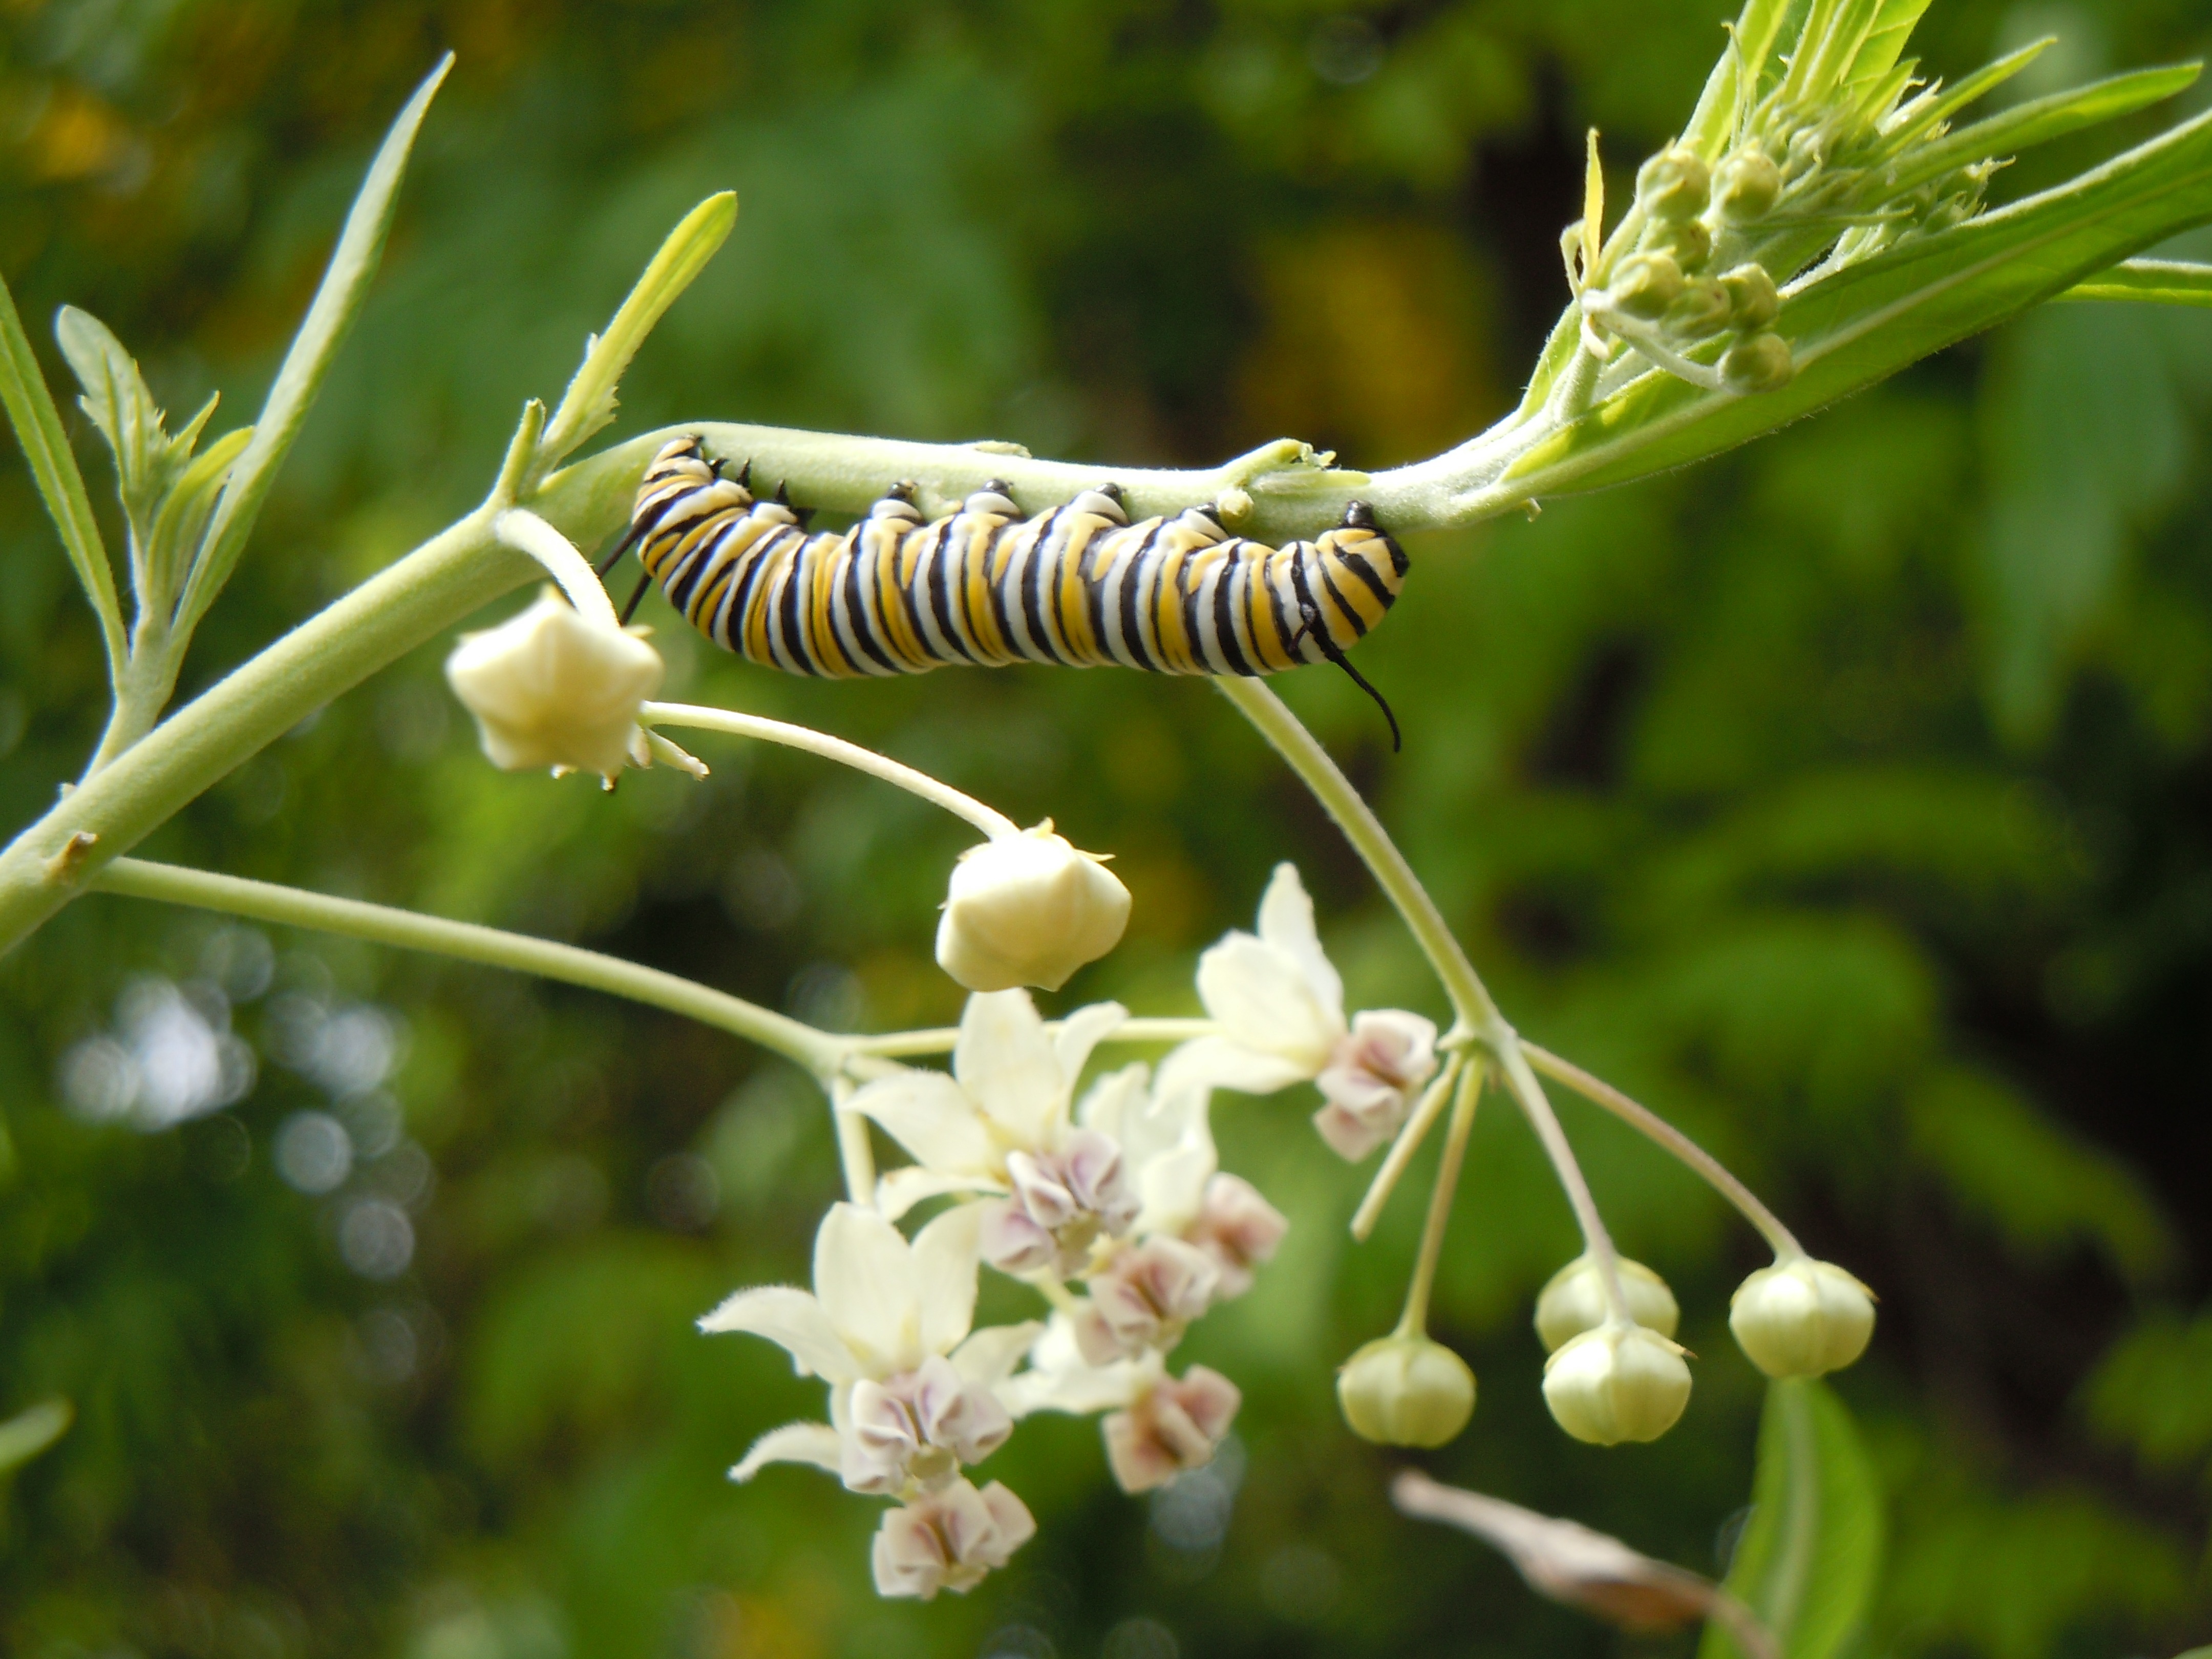
tree, nature, branch, blossom, plant, flower, wildlife, spring, green, produce, insect, bug, botany, flora, fauna, invertebrate, greenery, caterpillar, wildflower, shrub, worm, macro photography, flowering plant, land plant, moths and butterflies